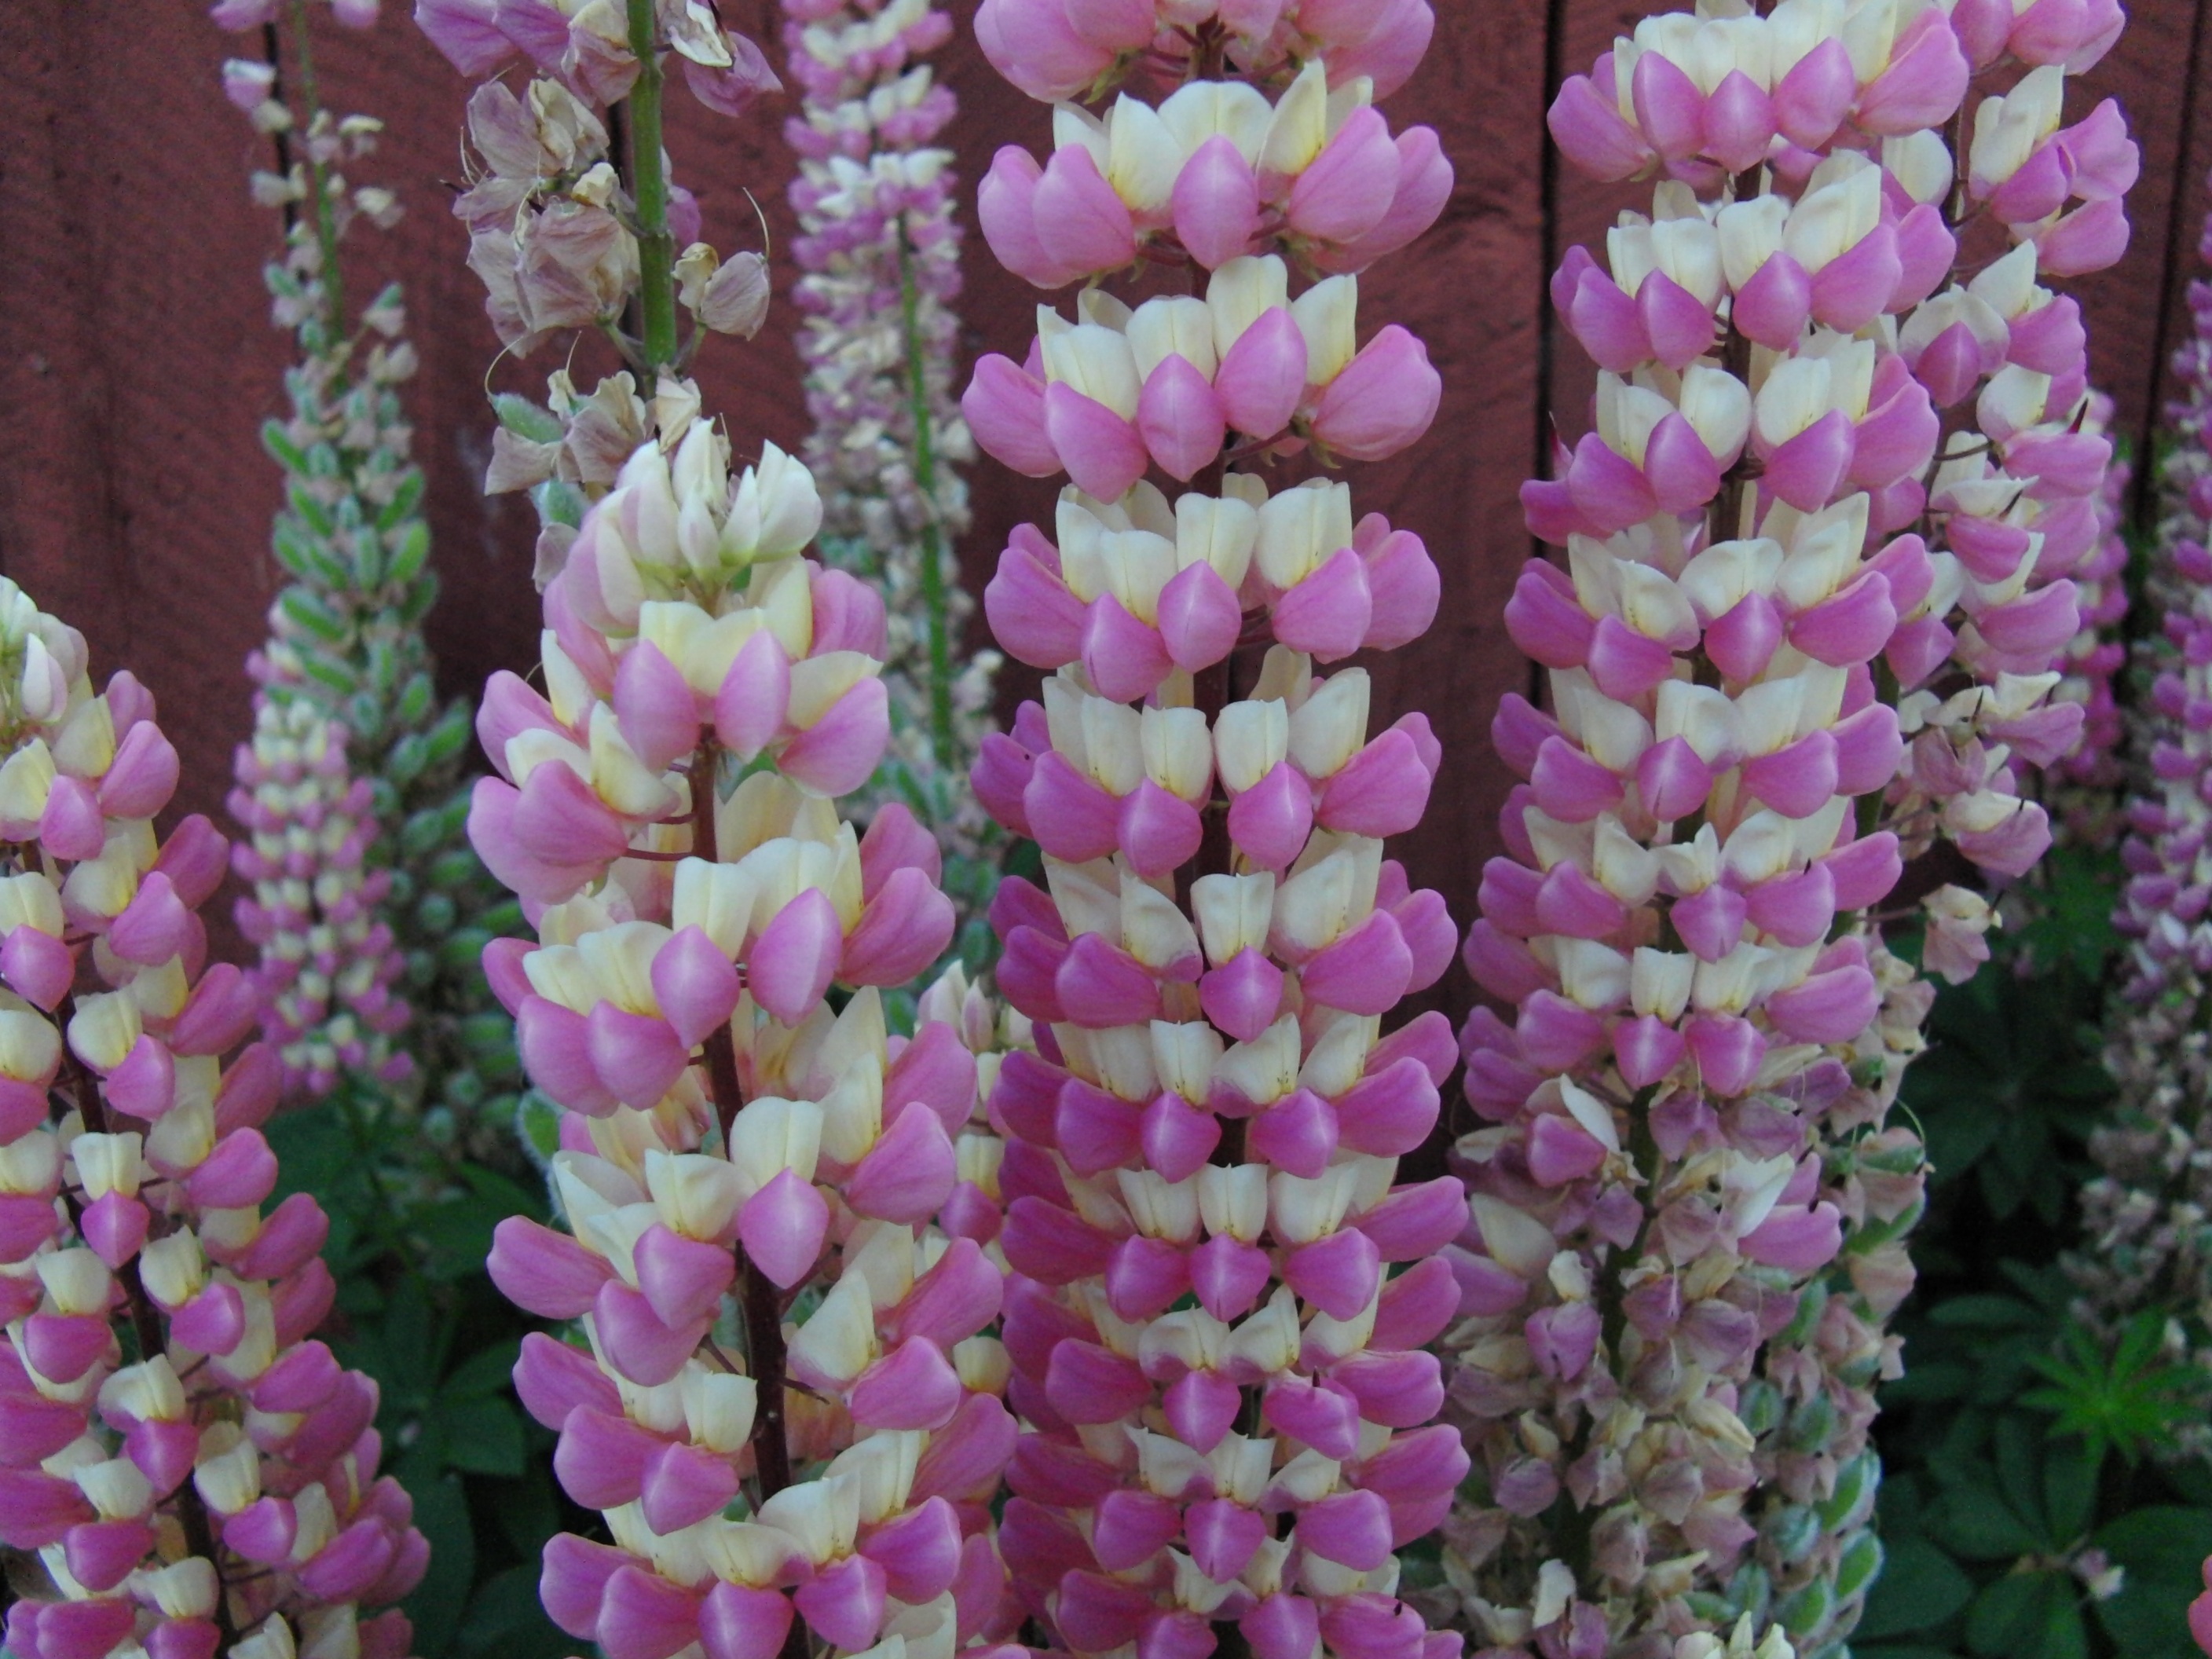
nature, blossom, plant, stem, flower, petal, floral, color, botany, pink, flora, decorative, digitalis, lupin, flowering plant, land plant